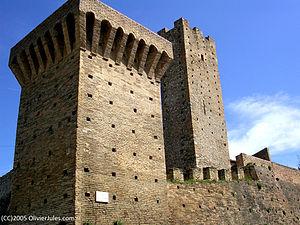
Lanciano est une ville italienne de la province de Chieti dans la région des Abruzzes en Italie.